Milanese Baroque

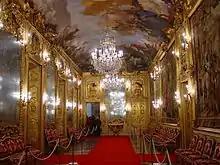
Tapestry gallery with frescoes by Tiepolo in Palazzo Clerici: one of the most significant interiors in Milan's Baroque landscape

Milanese Baroque refers to the dominant artistic style between the 17th century and the first half of the 18th century in the city. Due to the work of the Borromeo cardinals and its importance in the Italian domains, at first Spanish and then Austrian, Milan experienced a lively artistic season in which it assumed the role of the driving force behind Lombard Baroque.